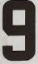
Number: 9